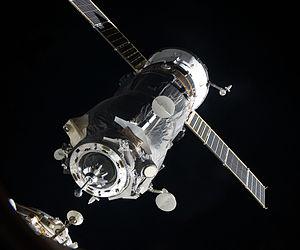
Progress est un vaisseau cargo développé pour ravitailler la station spatiale Saliout 6 dans le cadre du programme spatial soviétique et qui a été par la suite successivement utilisé pour ravitailler les équipages séjournant à bord des stations spatiales Saliout 7, Mir et de la Station spatiale internationale. Il effectue son premier vol en 1978 et c'est le premier vaisseau de ce type : il a permis le prolongement du séjour des équipages dans l'espace en apportant les consommables et les pièces de rechange. En 2018 il est utilisé avec d'autres vaisseaux cargo à ravitailler l'équipage permanent de la Station spatiale internationale. Environ 160 exemplaires ont été utilisés et il est toujours opérationnel.